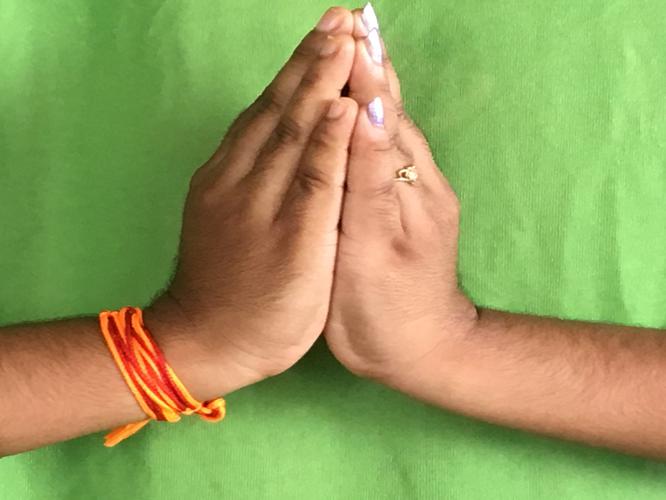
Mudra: Kapotham
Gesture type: double_hand